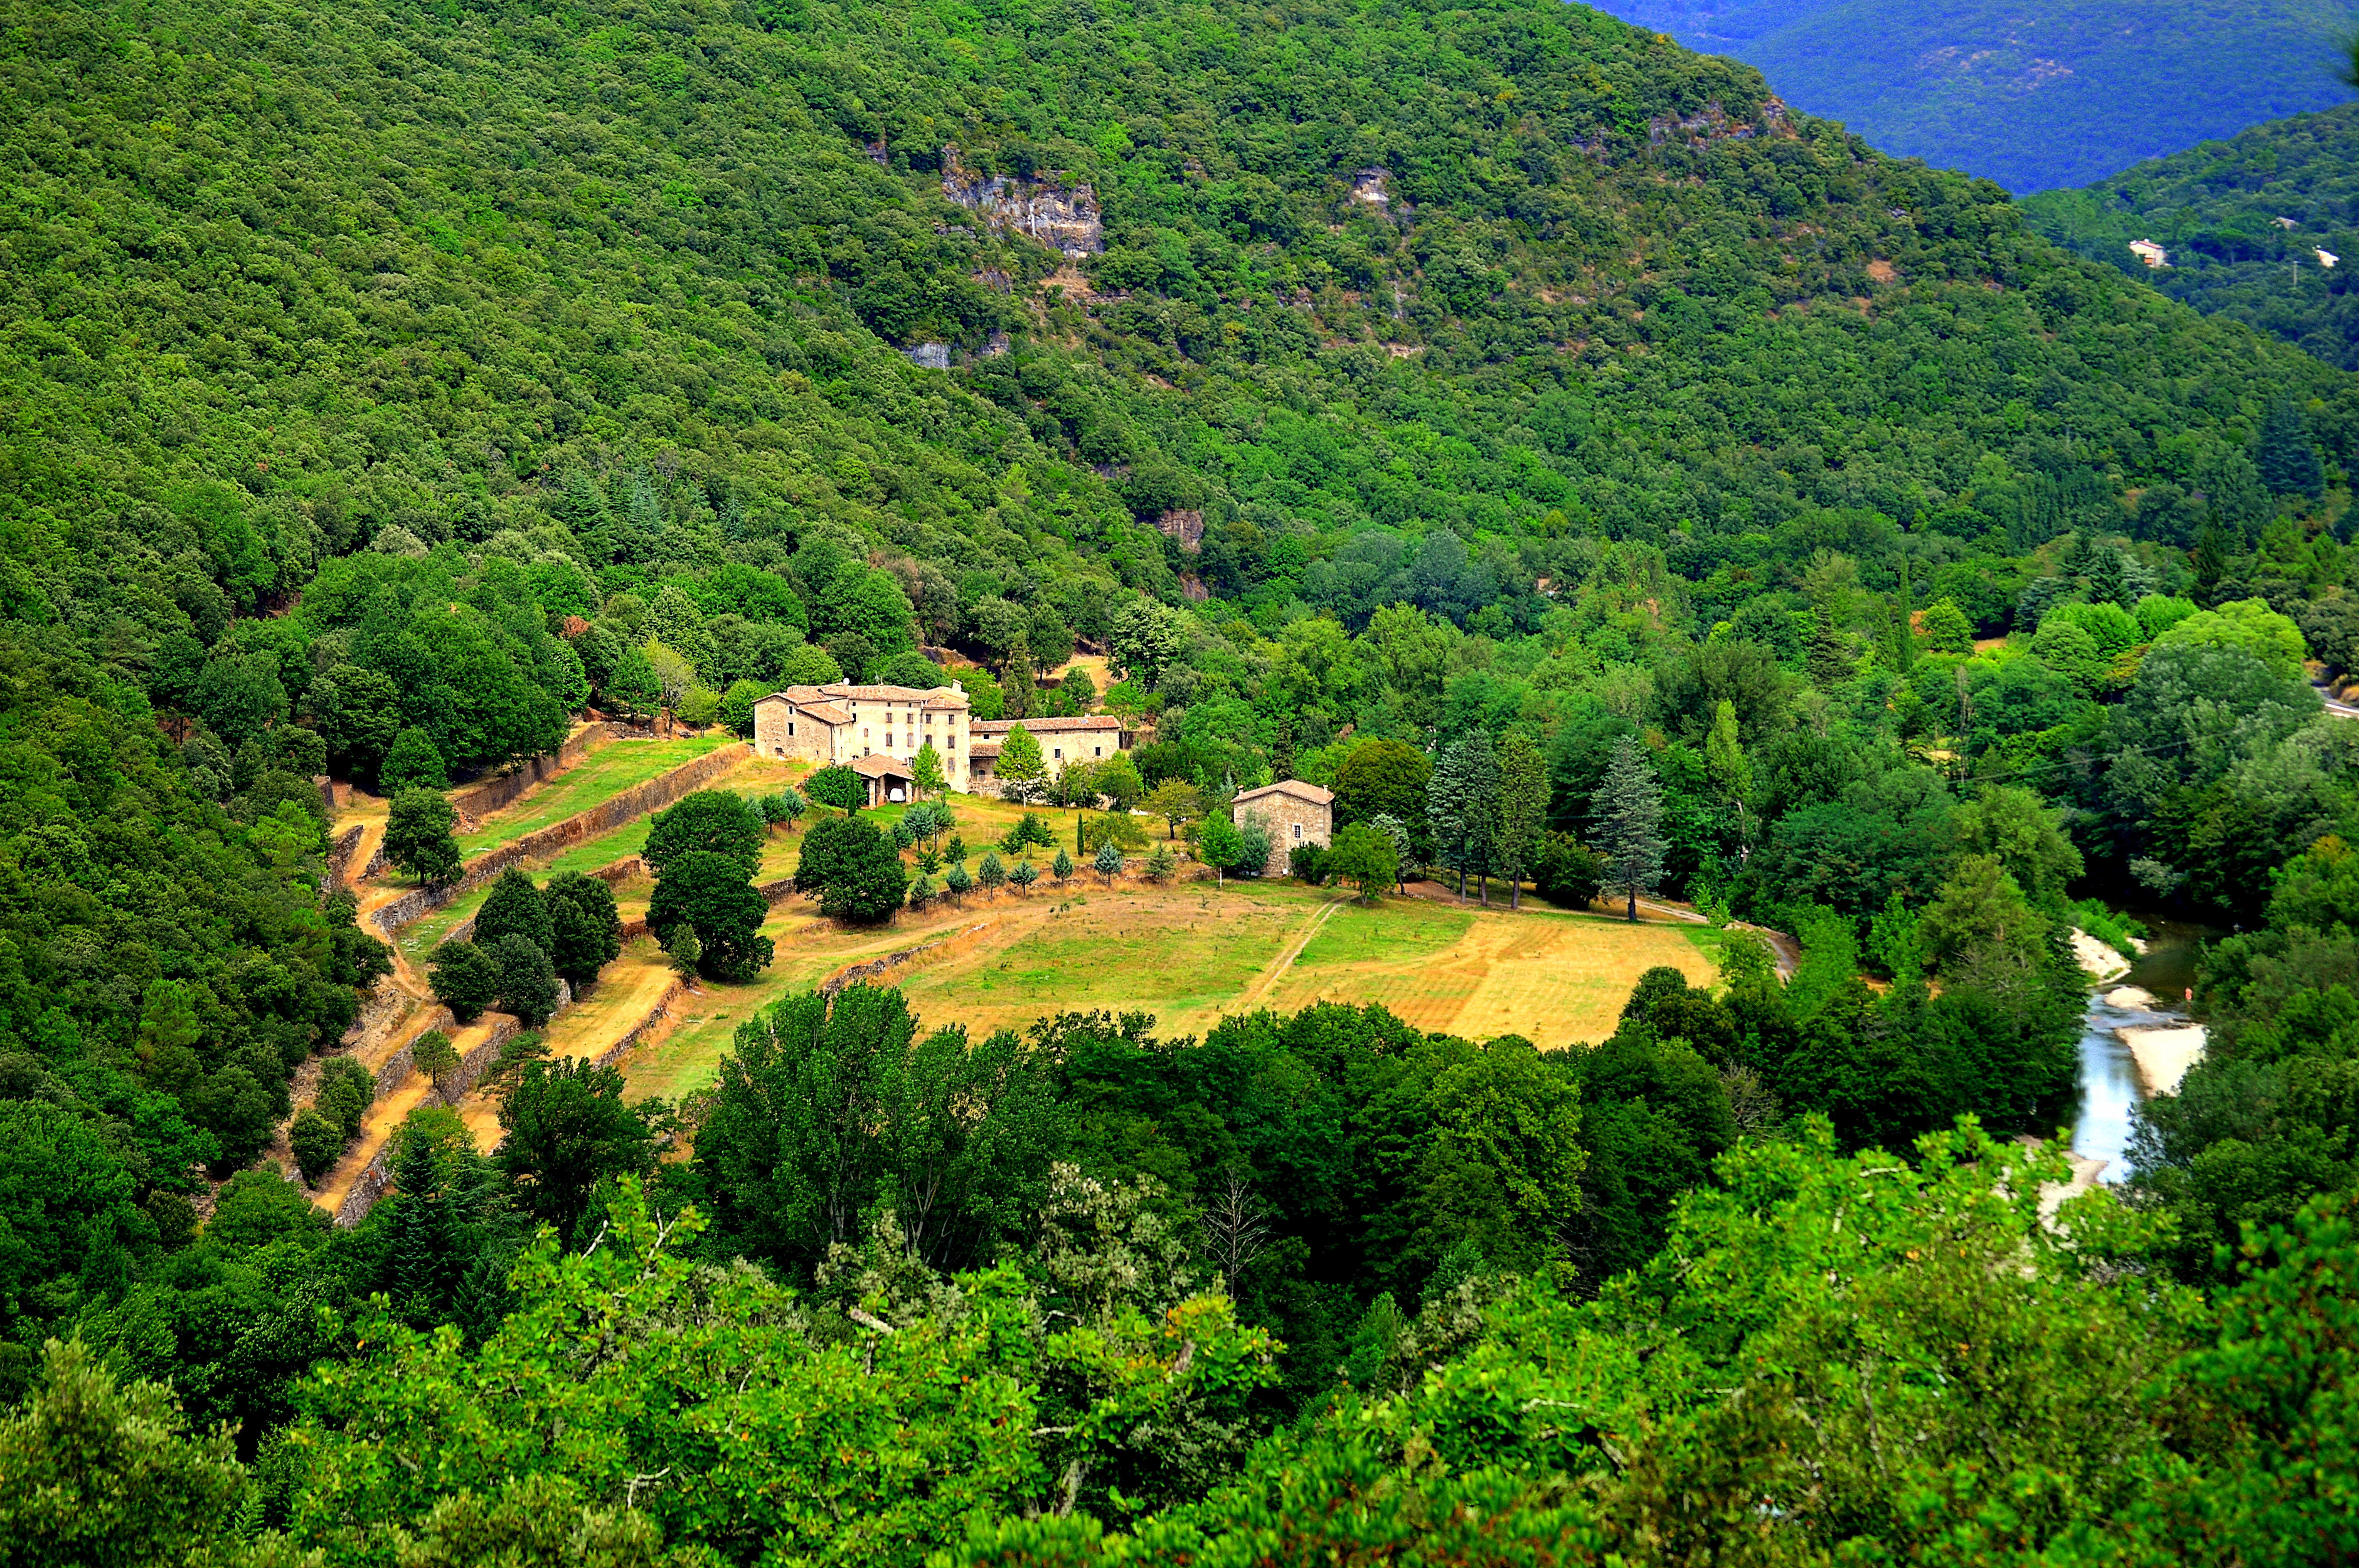
natural landscape, nature, hill station, vegetation, green, mountainous landforms, mountain village, hill, natural environment, nature reserve, highland, mountain, biome, rural area, village, landscape, mount scenery, forest, valley, grass, tree, tropical and subtropical coniferous forests, grassland, plantation, jungle, tourism, mountain range, plant, meadow, house, valdivian temperate rain forest